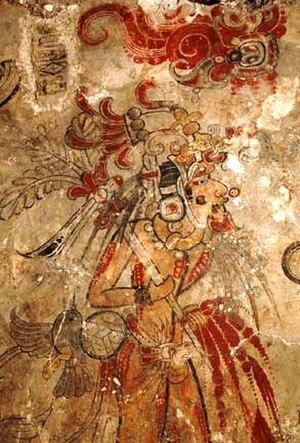
San Bartolo est le nom d’un site archéologique maya situé dans la forêt du Petén au Guatemala, au nord-est de Tikal, découvert par hasard par l'archéologue William Saturno de l'Université du New Hampshire. Il fut abandonné par les Mayas vers l’an 400.
Cette liste des sites mayas est une liste alphabétique répertoriant un nombre significatif de sites archéologiques associés à la civilisation maya de la Mésoamérique.